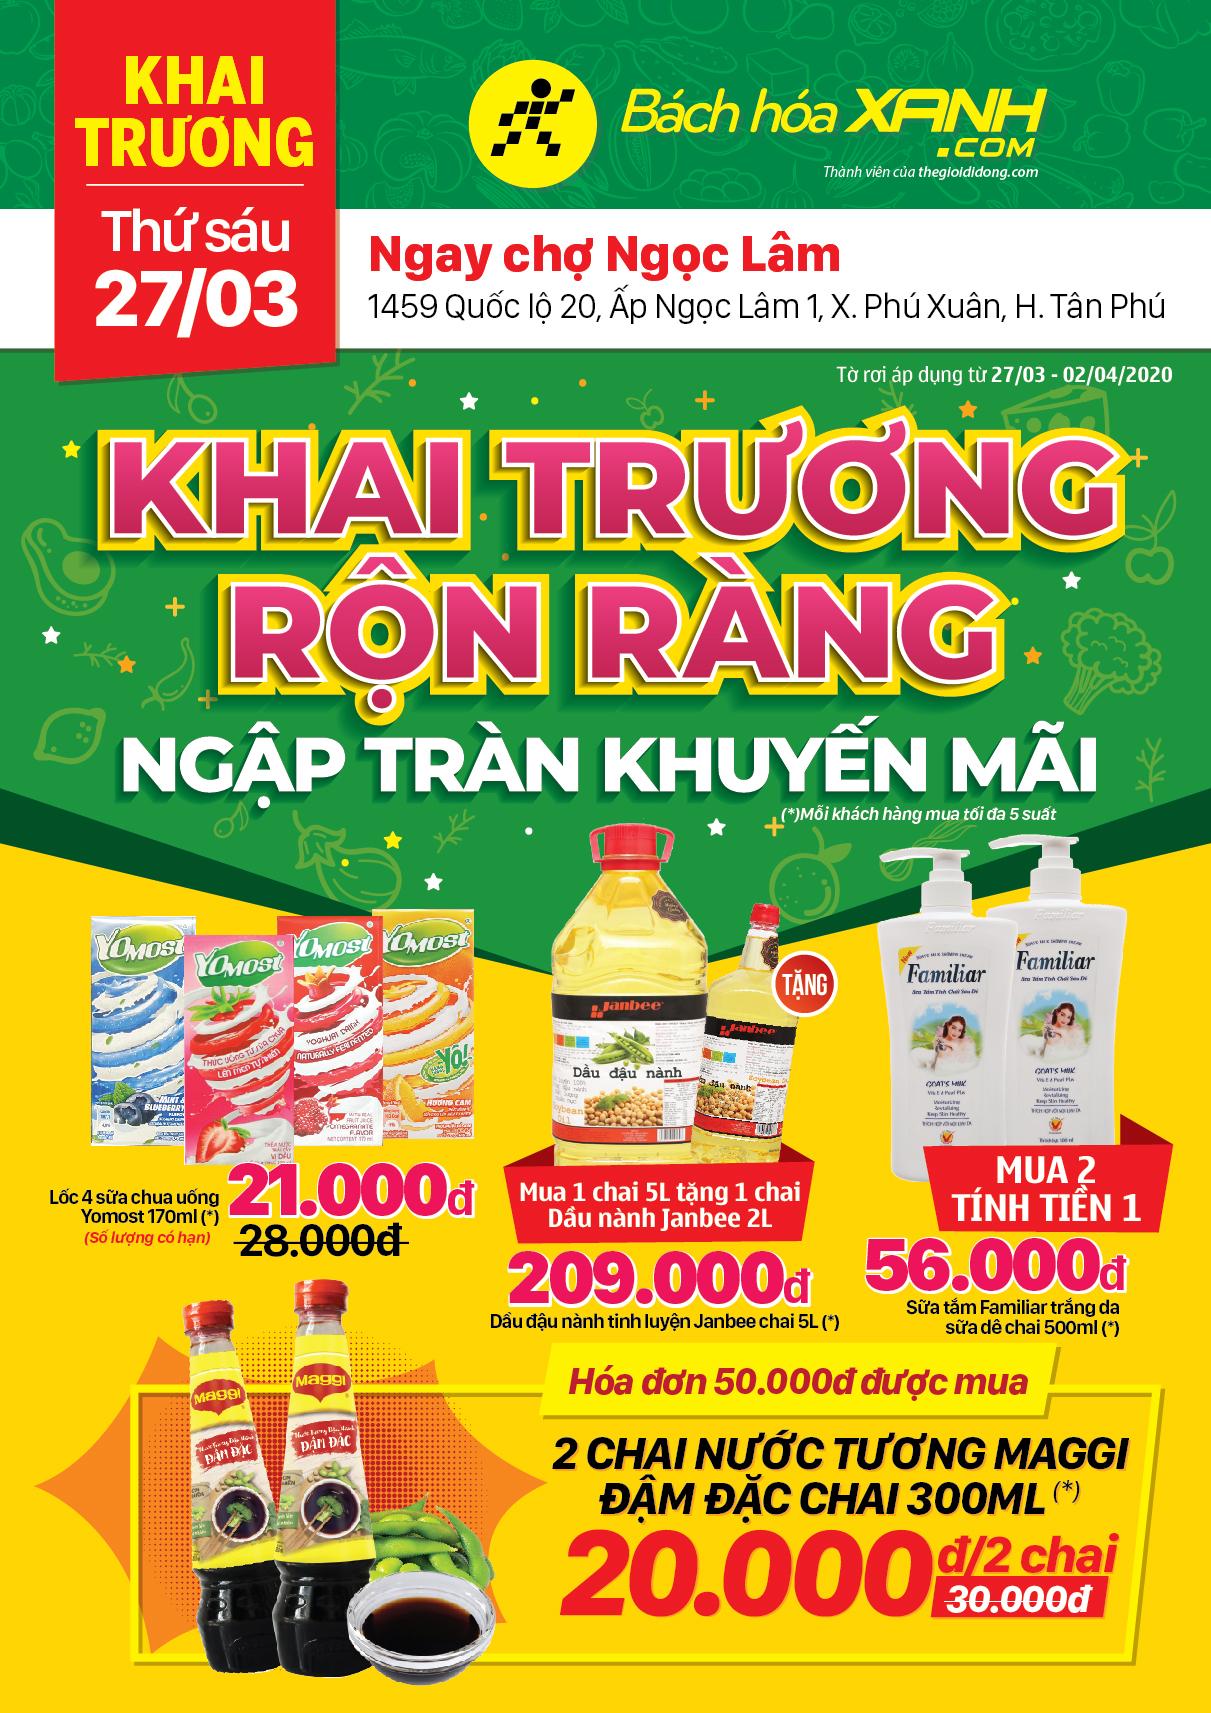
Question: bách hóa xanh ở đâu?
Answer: ở ngay chợ ngọc lâm